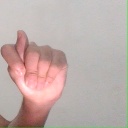
अक्षर: ट